Kirtanananda Swami

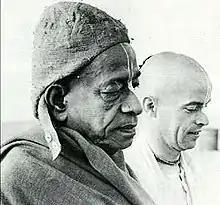

In June 1966, after returning from India, Ham met the Bengali Gaudiya Vaishnava guru A.C. Bhaktivedanta Swami Prabhupada (then known simply as "Swāmiji" to his disciples), the founder-acharya of the International Society for Krishna Consciousness (ISKCON), more popularly known in the West as the Hare Krishnas. After attending "Bhagavad-gita" classes at the modest storefront temple at 26 Second Avenue on the Lower East Side of Manhattan, Ham accepted Swamiji as his spiritual master, receiving initiation as "Kīrtanānanda Dāsa" ("the servant of one who takes pleasure in kirtan") on September 23, 1966. Swamiji sometimes called him "Kitchen-ānanda" because of his cooking expertise. Howard Wheeler was initiated two weeks earlier on September 9, 1966, and received the name "Hayagriva Dāsa".